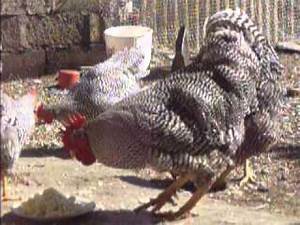
Label: chicken